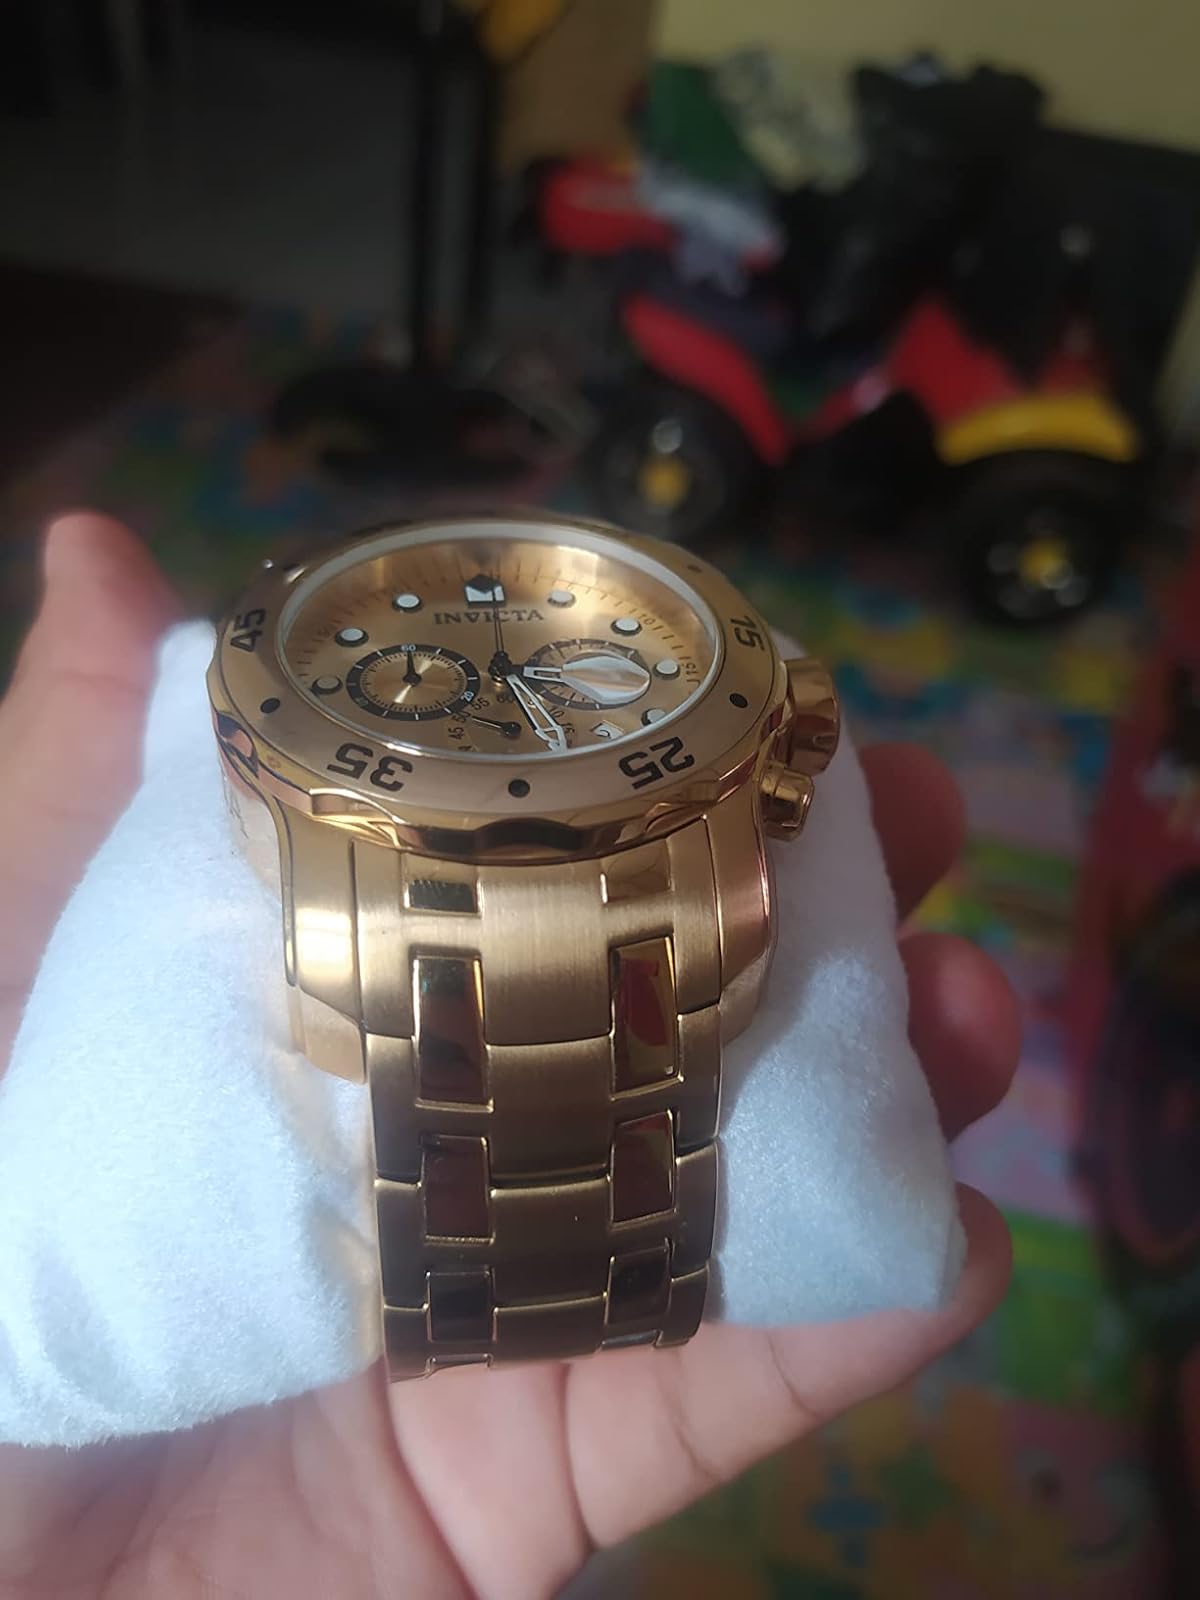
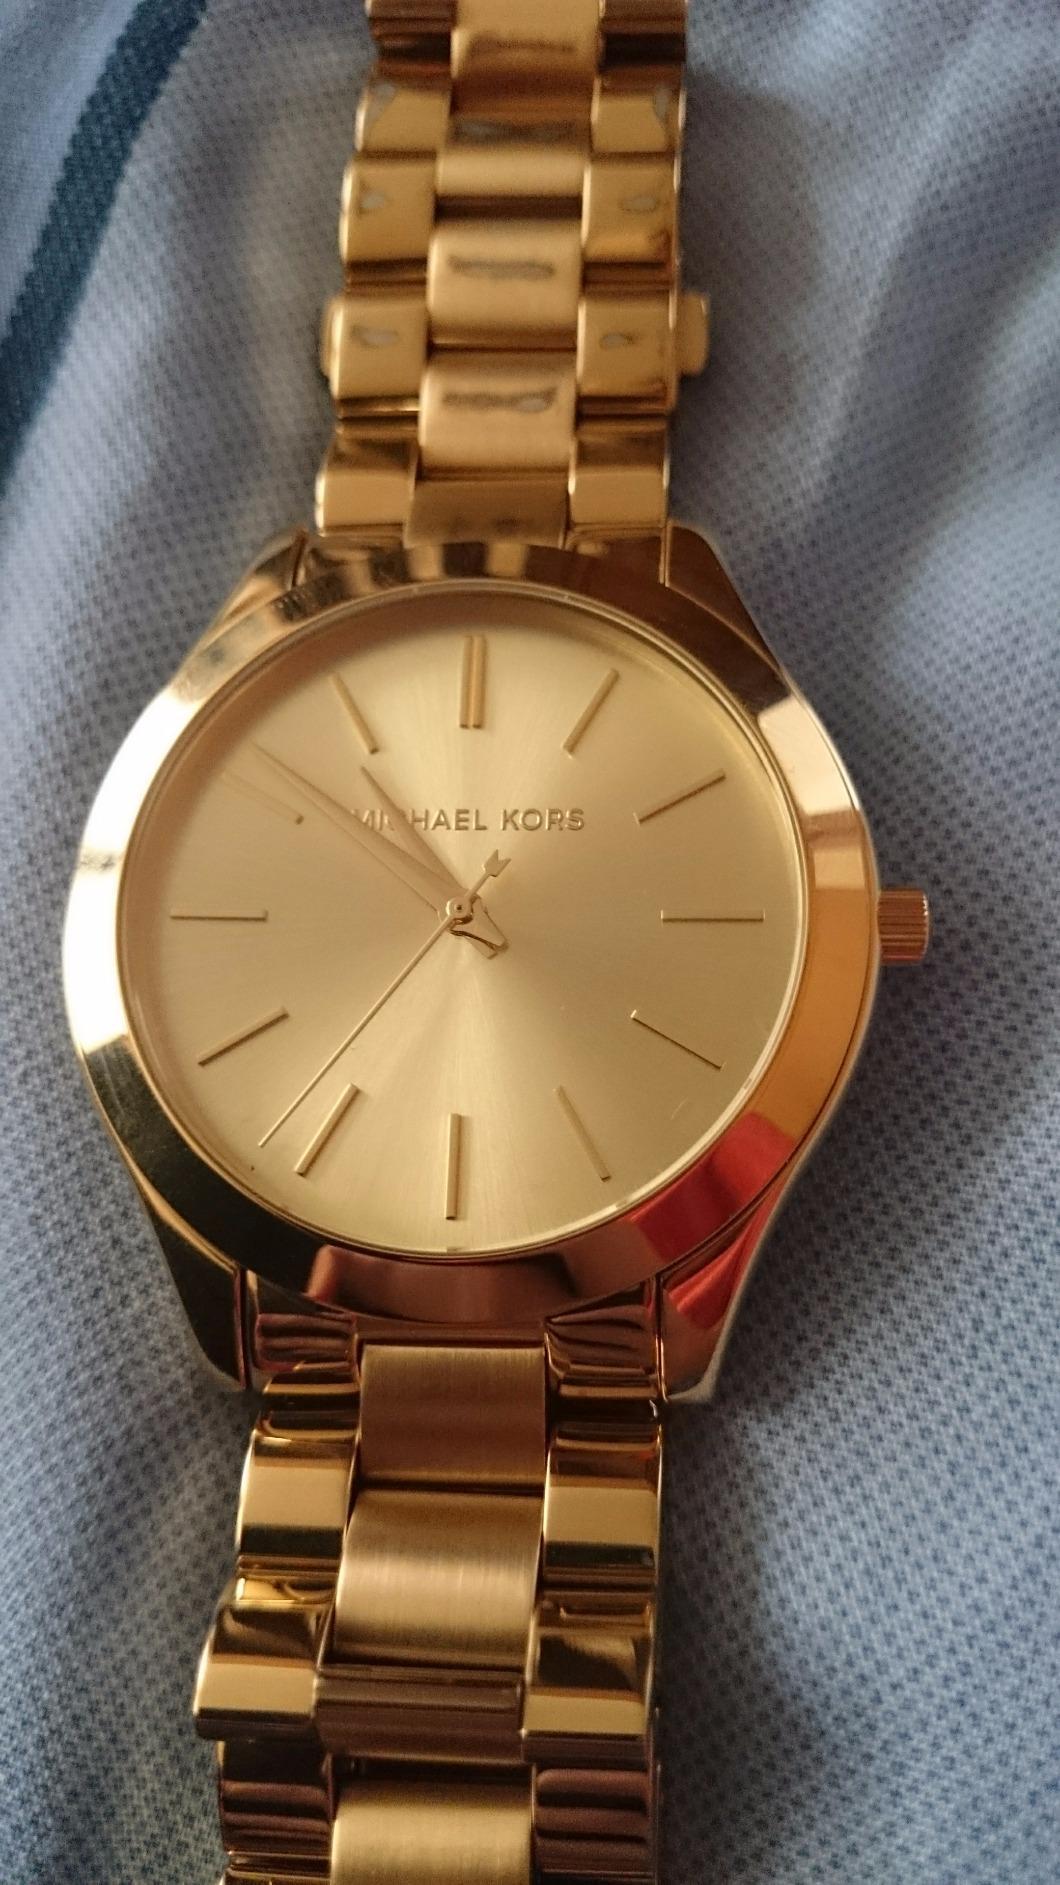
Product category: accessories_watch
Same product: no